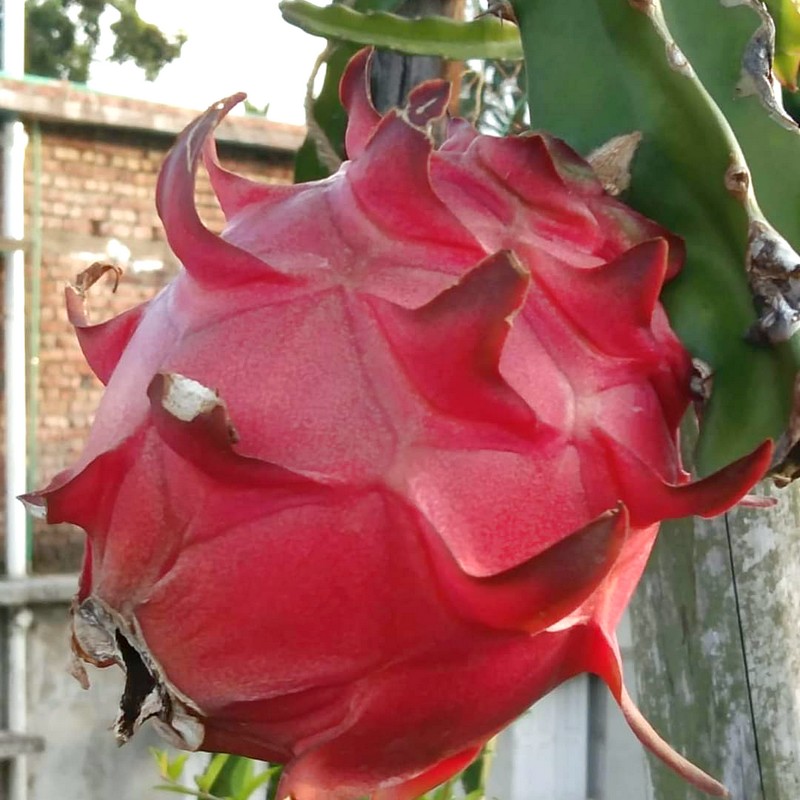
Label: Fresh Dragon Fruit